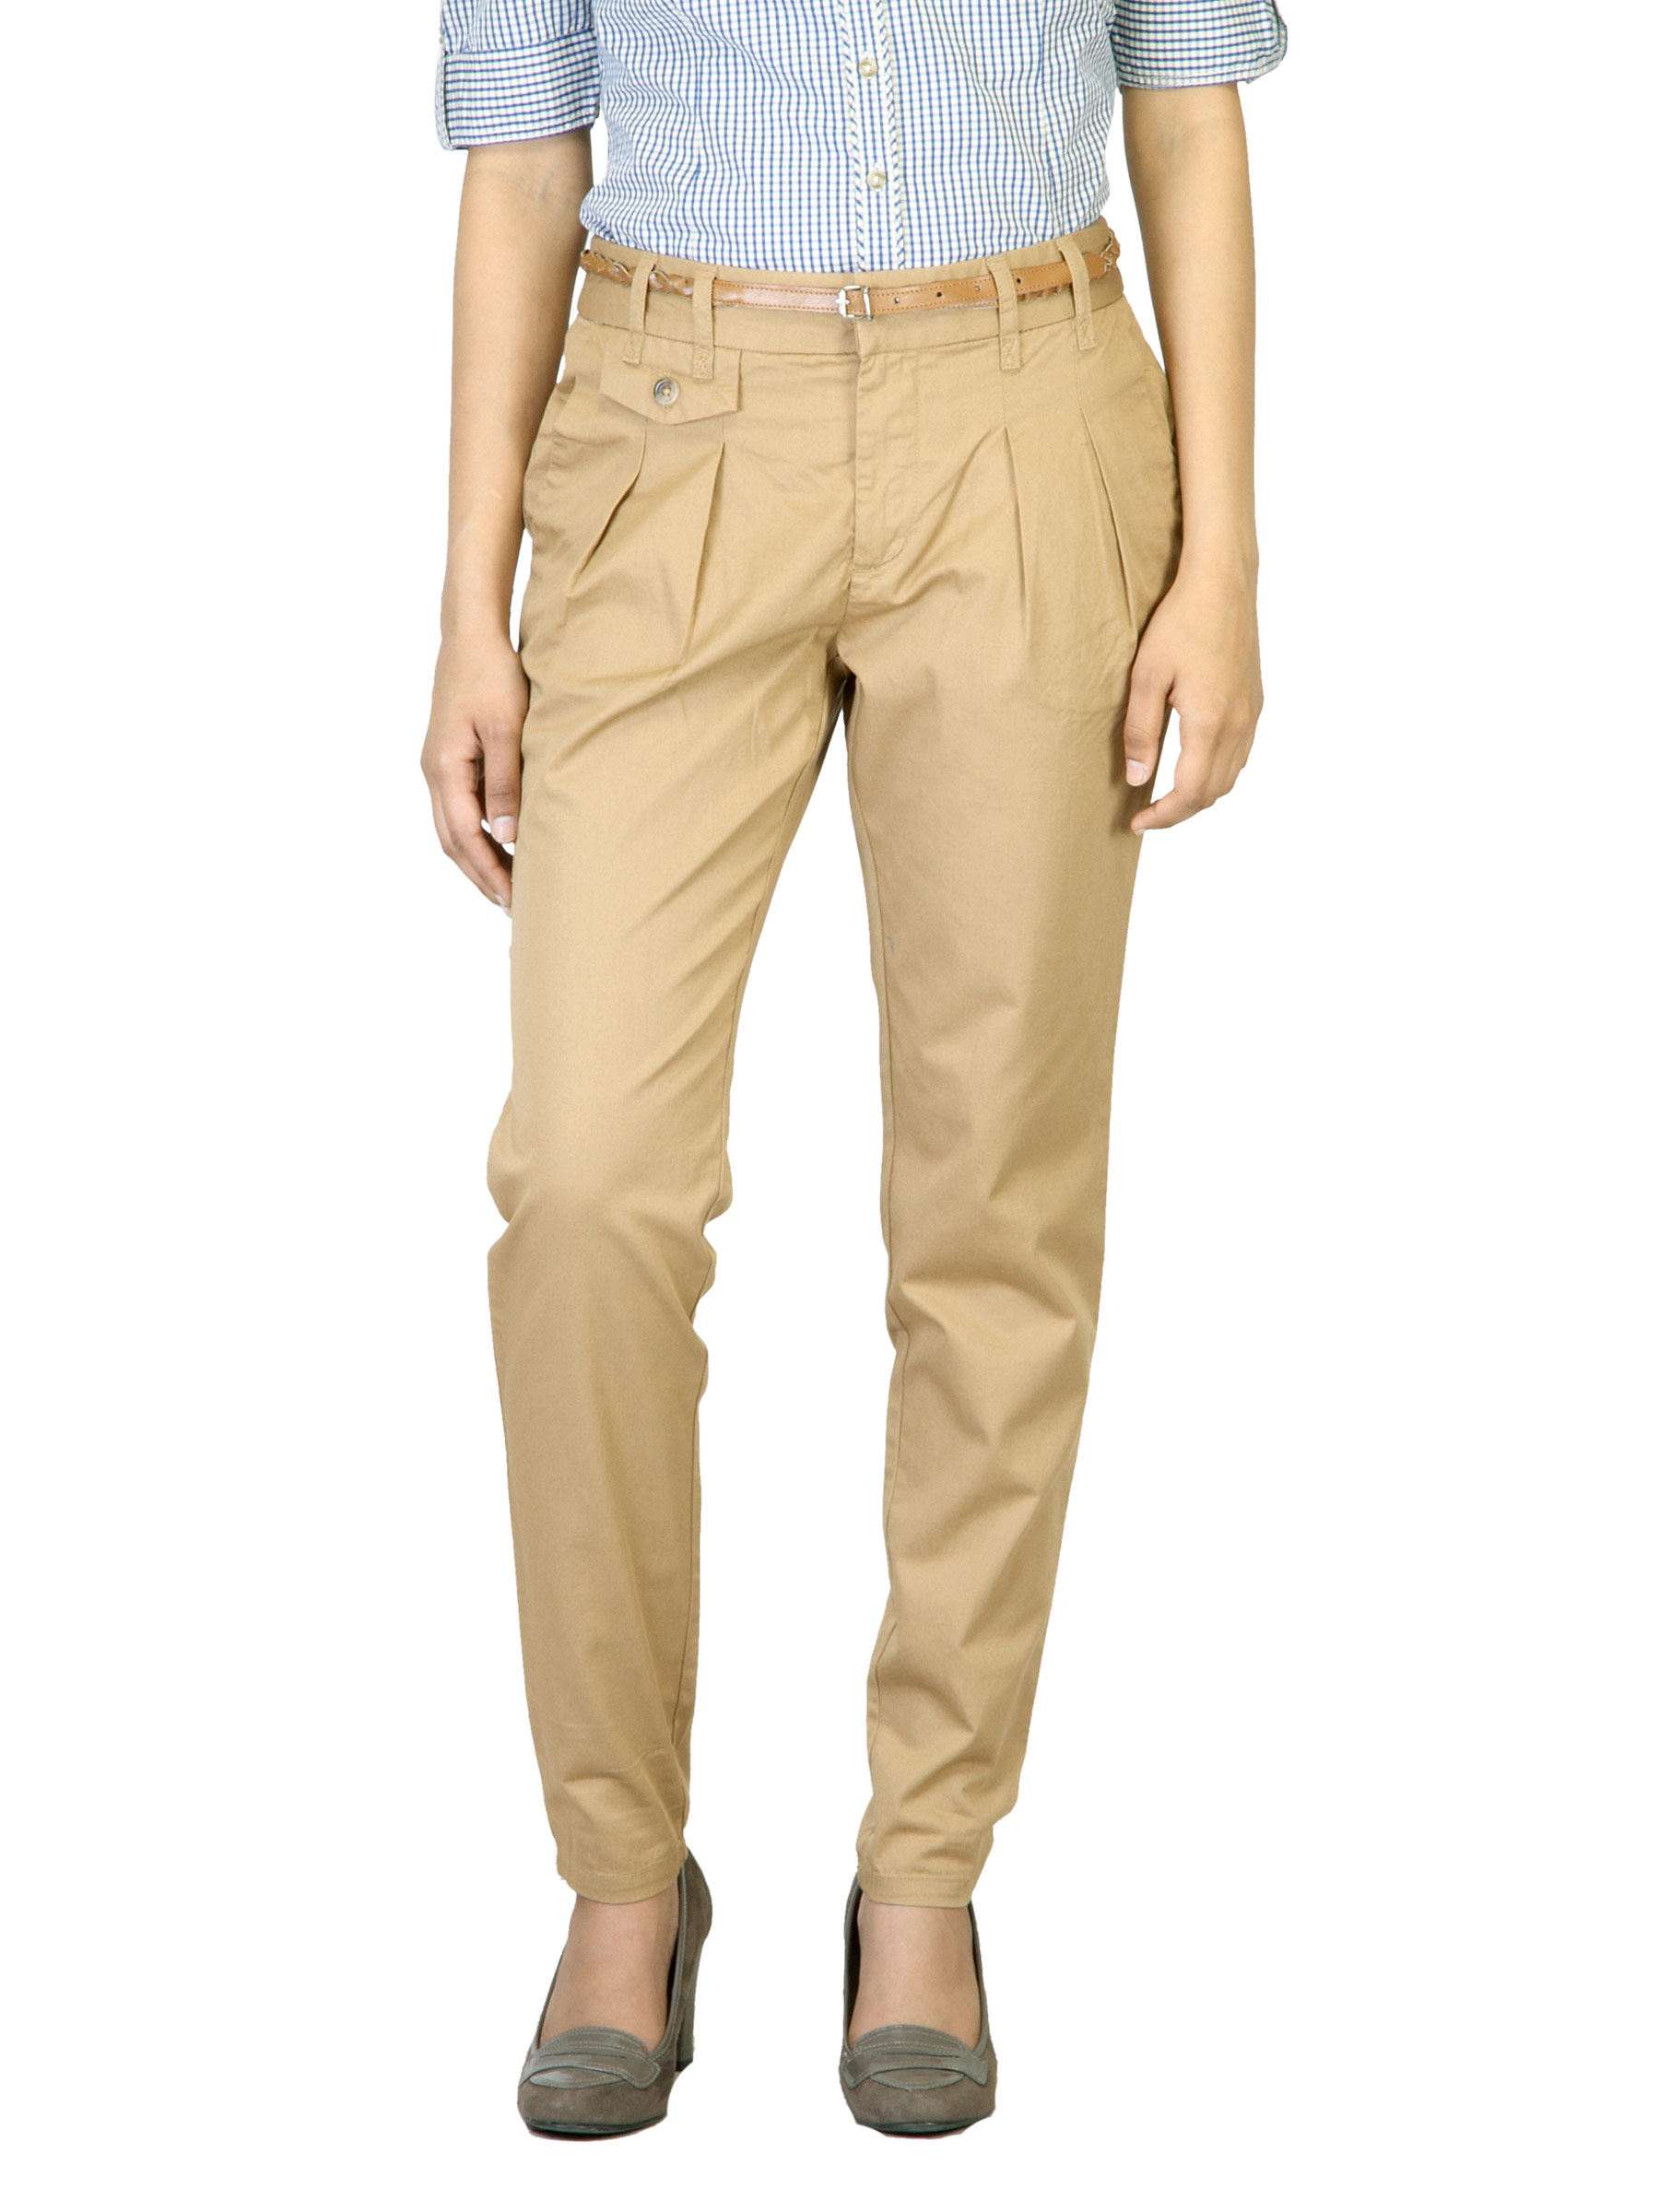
Scullers For Her Women Tan Trousers
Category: Apparel / Bottomwear / Trousers
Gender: Women
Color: Tan
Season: Summer 2012
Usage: Casual